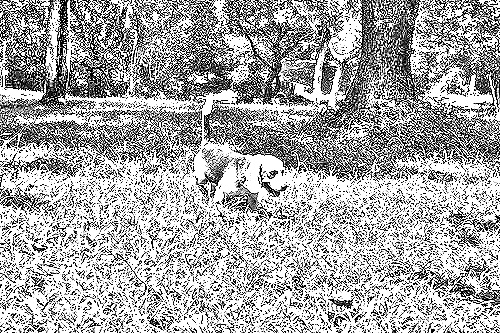
Portrait style: Sketch Portrait